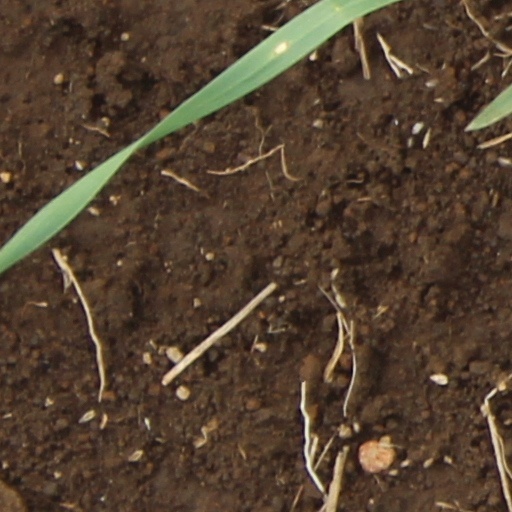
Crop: wheat